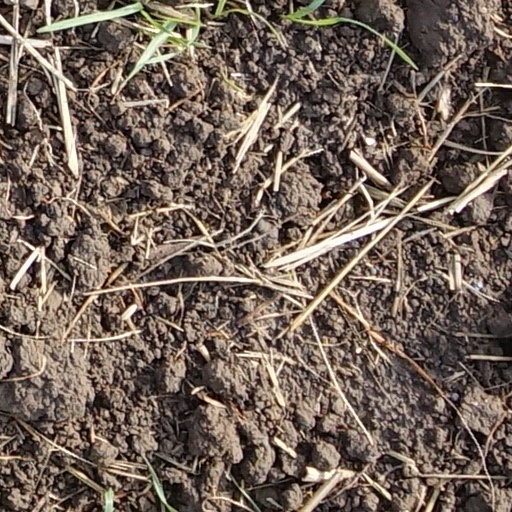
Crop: wheat